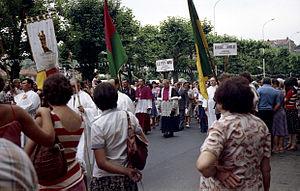
La cathédrale Notre-Dame-de-l'Annonciation du Puy-en-Velay est un monument majeur de l'art roman et de l'Occident chrétien. Elle a été érigée en basilique mineure par un bref apostolique de Pie IX, le 11 février 1856.
Norbert-Georges-Pierre Rousseau, né le 7 juillet 1871 à Luché-Pringé, est un prêtre, docteur en théologie ainsi qu'enseignant, spécialiste du chant grégorien et enfin évêque du Puy-en-Velay. Il mourut le 2 octobre 1939 à Précigné.
Le jubilé du Puy-en-Velay est une fête religieuse et traditionnelle, célébrée dans cette ville les vendredis saints, lorsque ces derniers coïncident avec la fête de l'Annonciation. Cet événement distingué s'appelle également Grand Pardon. Car, durant ce jubilé, les fidèles peuvent obtenir une indulgence entière de laquelle le droit est accordé à l'évêque du Puy-en-Velay par le pape, à condition que les pèlerins assistent à la messe à la cathédrale, avec deux sacrements, confession et communion. Donc, le jubilé est toujours présidé par l'évêque de ce diocèse.